Roman Catholic Diocese of Shanghai

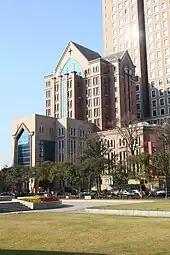
Seat of the bishop in Xujiahui.

In 1950, Pope Pius XII appointed the Bishop of Suzhou, Ignatius Kung Pin-Mei, bishop of Shanghai. In 1955, he was arrested and given a life sentence in 1960. In the same year, the Chinese Patriotic Catholic Association (CPCA) appointed Aloysius Zhang Jiashu, S.J. as Bishop of Shanghai to replace Kung, thereby being the first illicitly consecrated bishop of this diocese. In 1985, his Jesuit confrere, Aloysius Jin Luxian, S.J., was illicitly ordained as the Auxiliary Bishop of Shanghai, and became the Bishop of Shanghai upon the death of Zhang in 1988. In the meantime, Bishop Kung was released from prison and placed under house arrest in 1985 and then sent to the United States in 1988, where he would die in 2000. Bishop Kung was made a "cardinal in pectore" in 1979 and officially informed of his cardinalate in 1991.